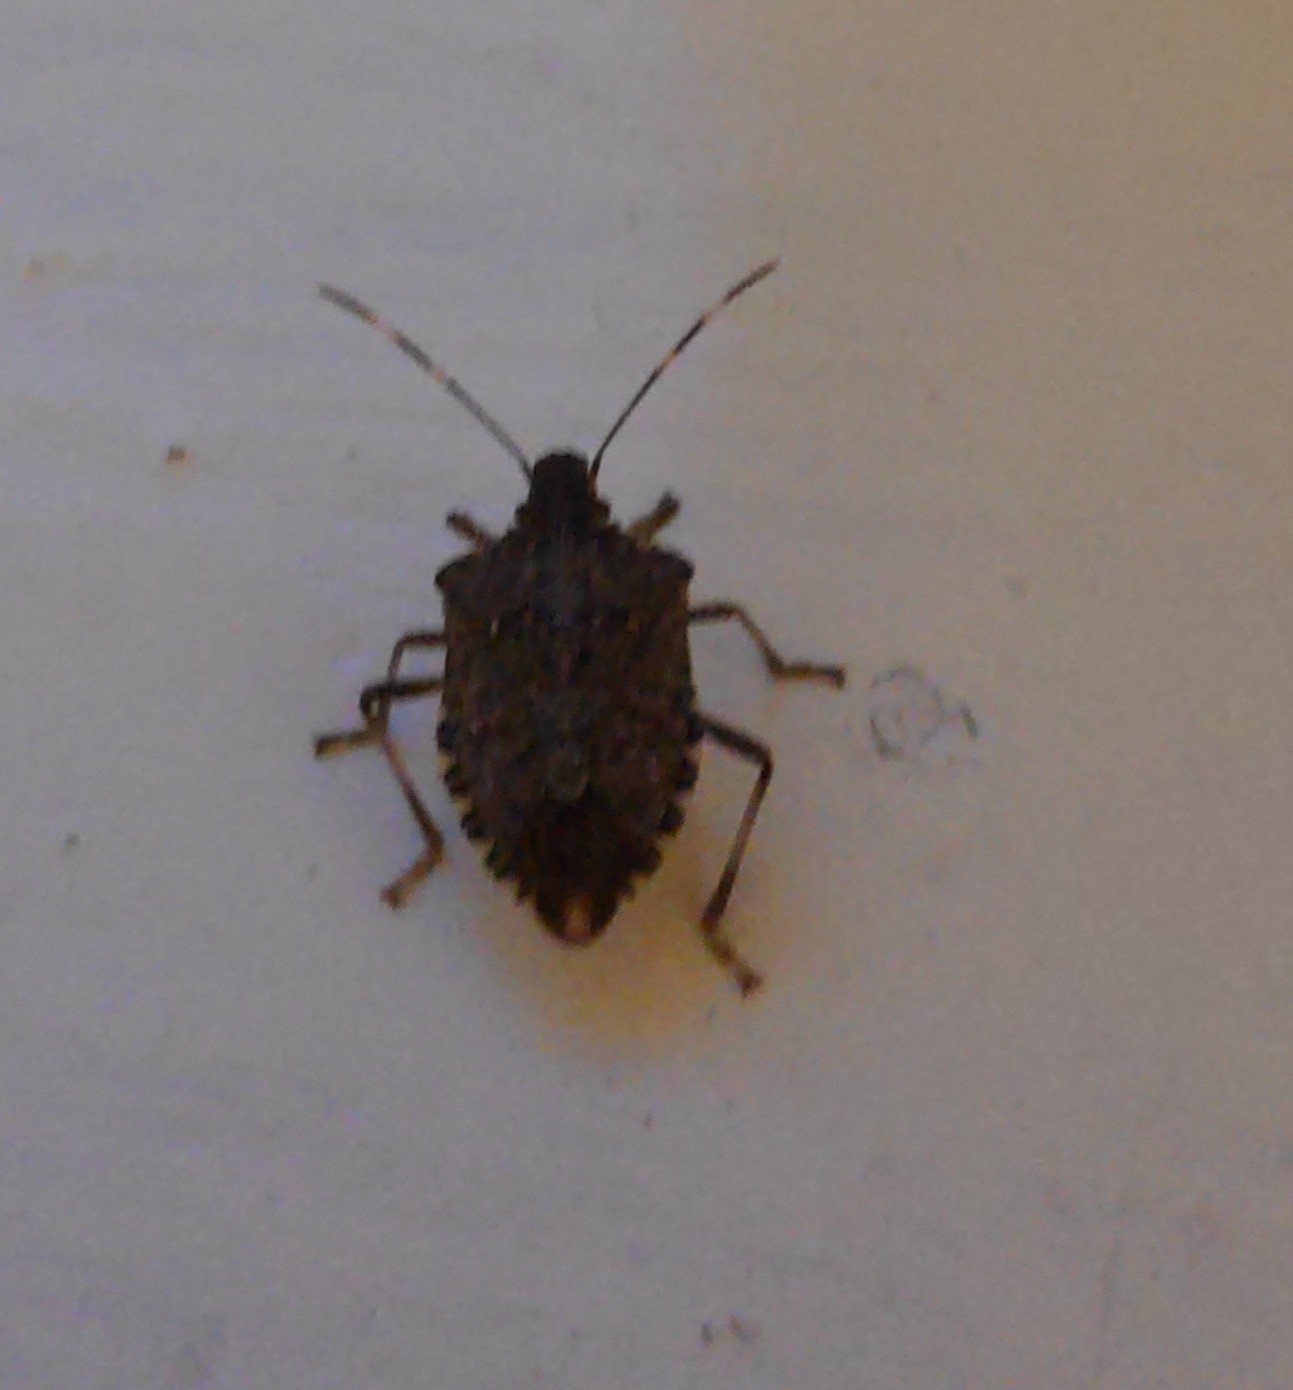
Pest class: stink_bug